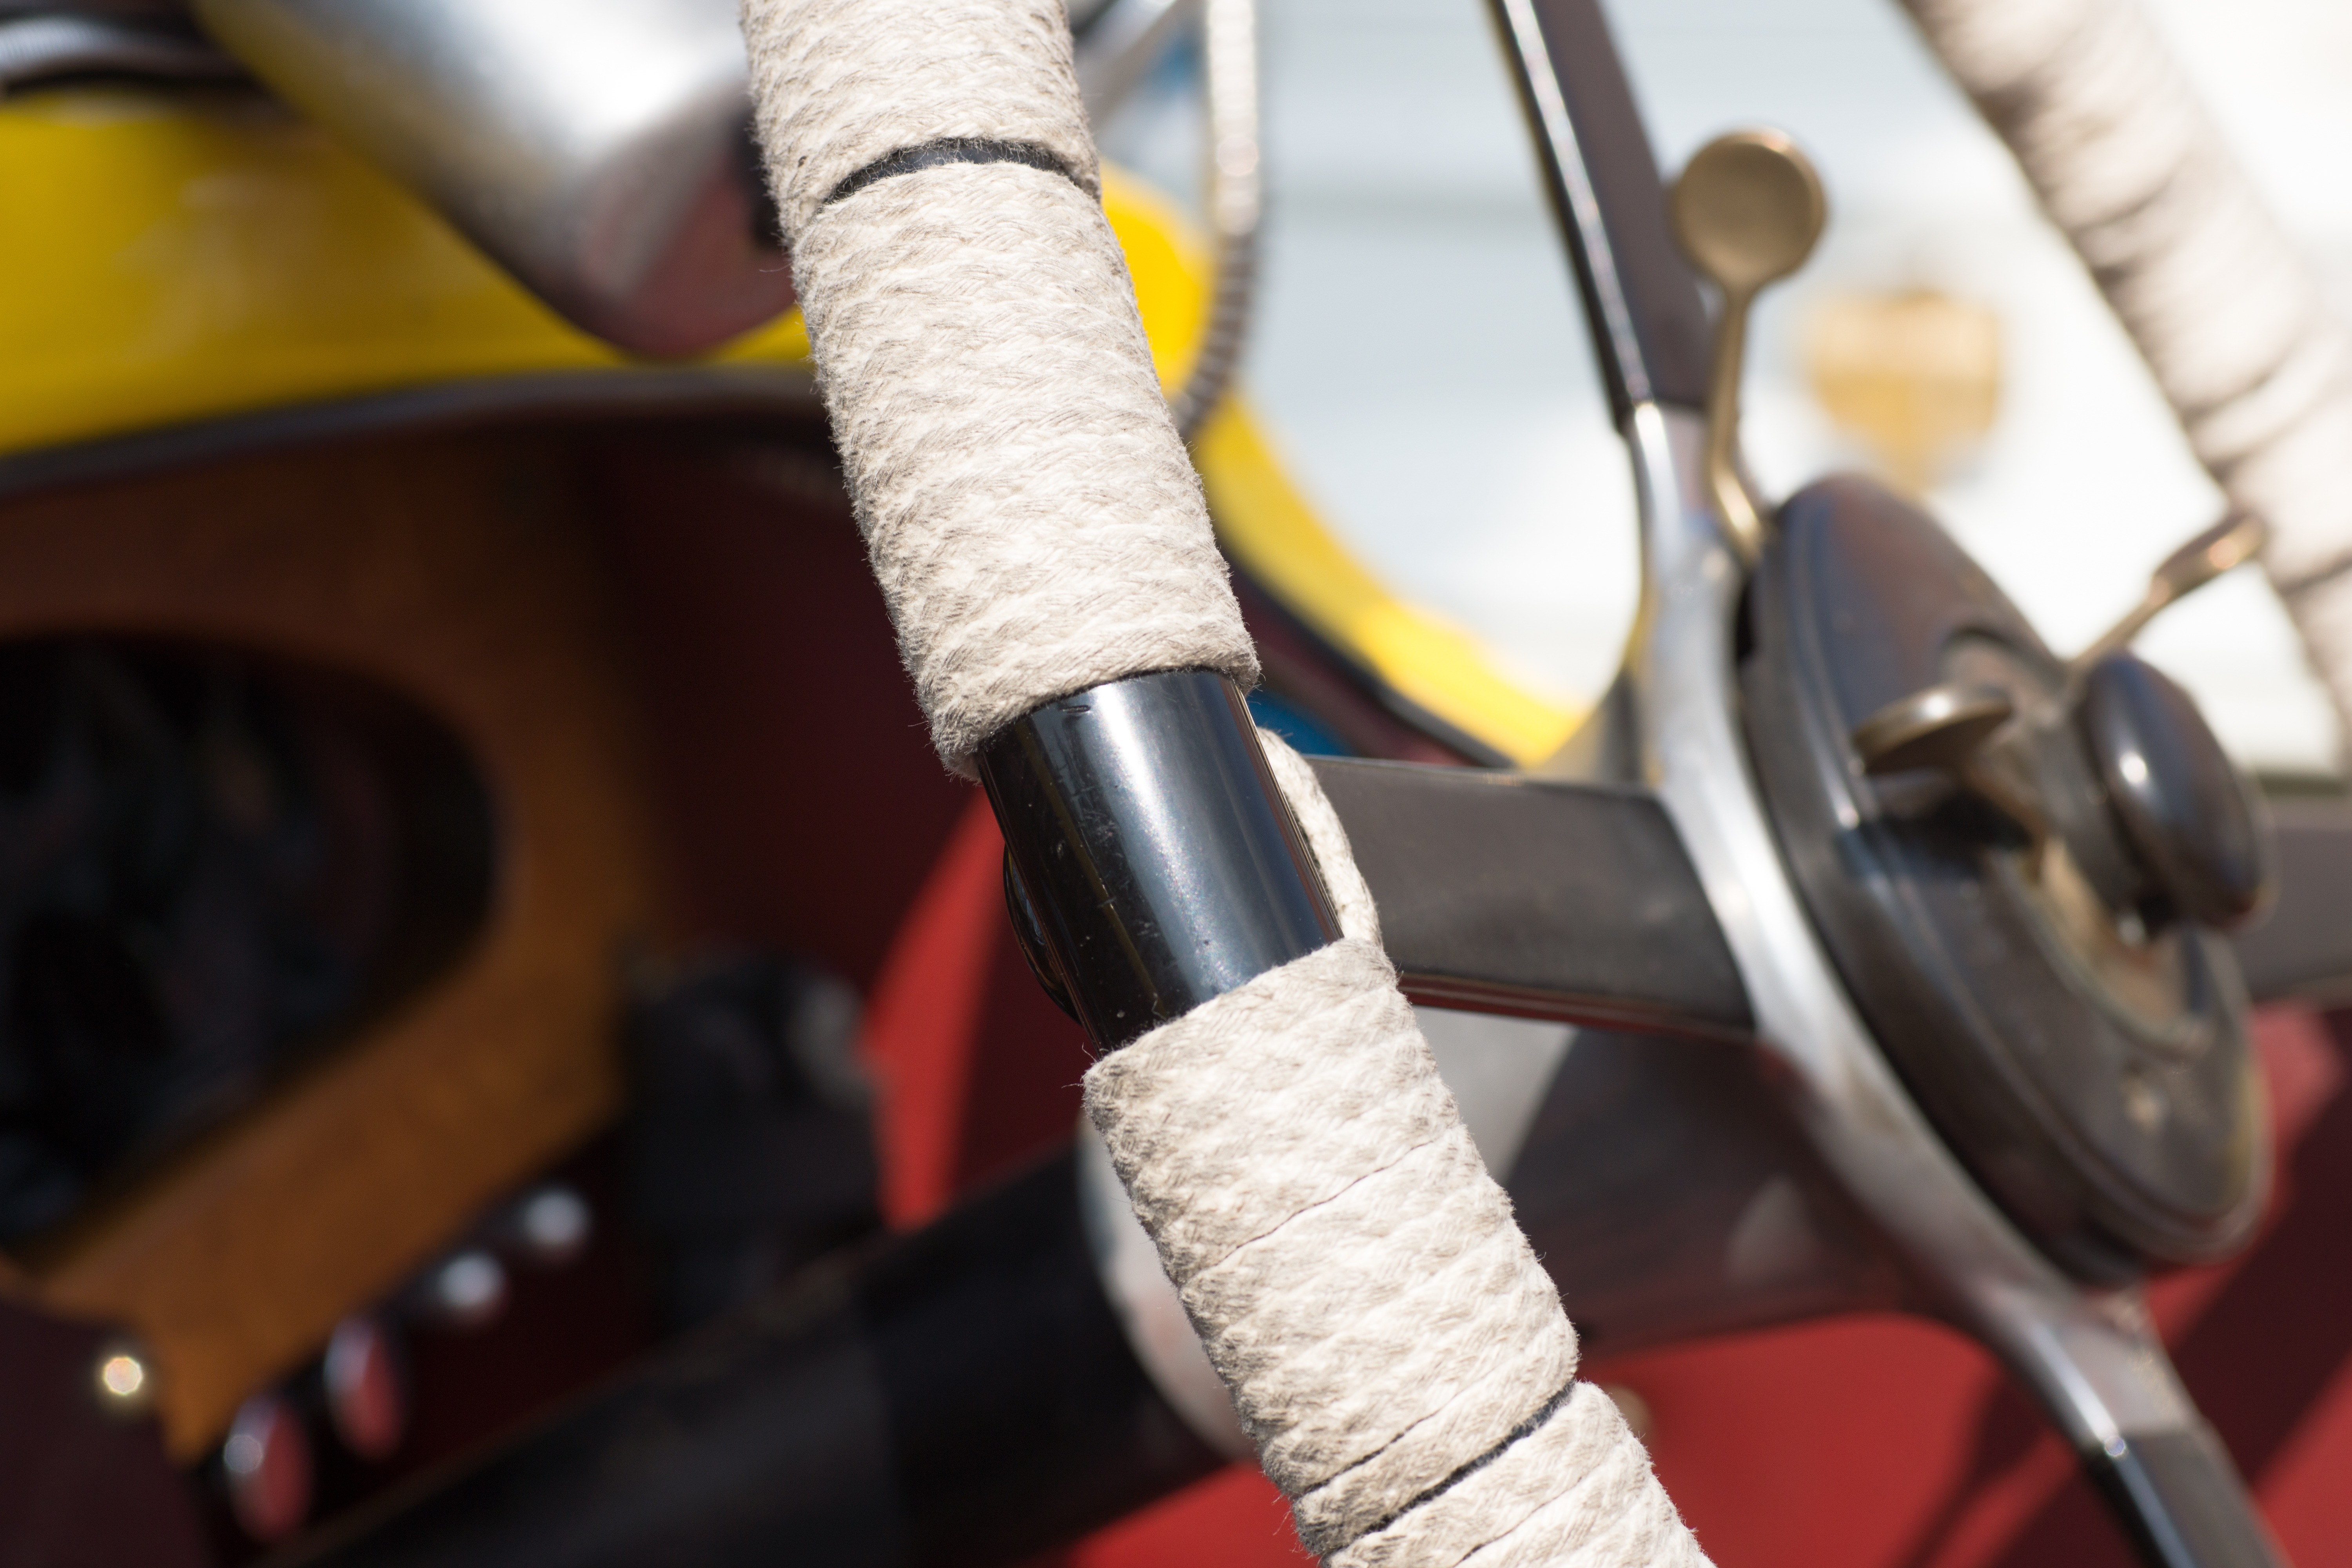
white, wheel, bicycle, vehicle, auto, steering wheel, oldtimer, classic, auto part, steering part